Inès Esménard

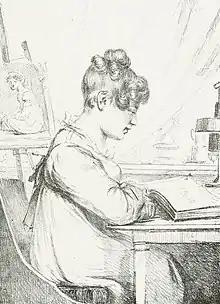
Vivant Denon "Portrait of Inès Esménard", lithograph ca. 1817–1820

Inès Esménard (1789–1859), sometimes known as Inès d’Esménard, was a 19th century French painter and portrait miniaturist.